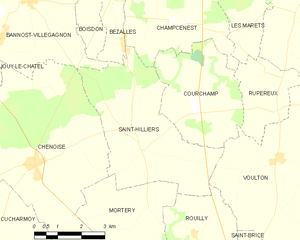
Carte des communes françaises Saint-Hilliers